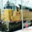
Label: train